Evidence Action

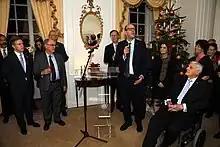
Michael Kremer receiving the 2019 Nobel Memorial Prize in Economic Sciences alongside Esther Duflo

As of mid-2019, Safe Water Now provided chlorination services to 4 million people, a number that has grown to over 10 million in 2023.